Philip Alston

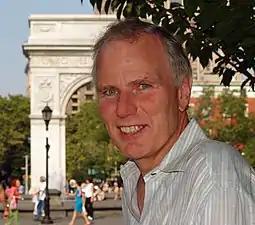
Philip Alston

Philip Geoffrey Alston is an Australian international law scholar and human rights practitioner. He is John Norton Pomeroy Professor of Law at New York University School of Law, and co-chair of the law school's Center for Human Rights and Global Justice. In human rights law, Alston has held a range of senior UN appointments for over two decades, including United Nations Special Rapporteur on extrajudicial, summary or arbitrary executions, a position he held from August 2004 to July 2010, and UN Special Rapporteur on extreme poverty and human rights from 2014-2020.